Polychrome

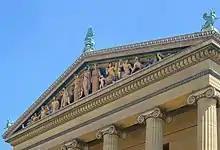
Early 20th Century polychrome pediment, Philadelphia Museum of Art (1928)

While stone and metal sculpture normally remained uncolored, like the classical survivals, polychromed wood sculptures were produced by Spanish artists: Juan Martínez Montañés, Gregorio Fernández (17th century); German: Ignaz Günther, Philipp Jakob Straub (18th century); or Brazilian: Aleijadinho (19th century).